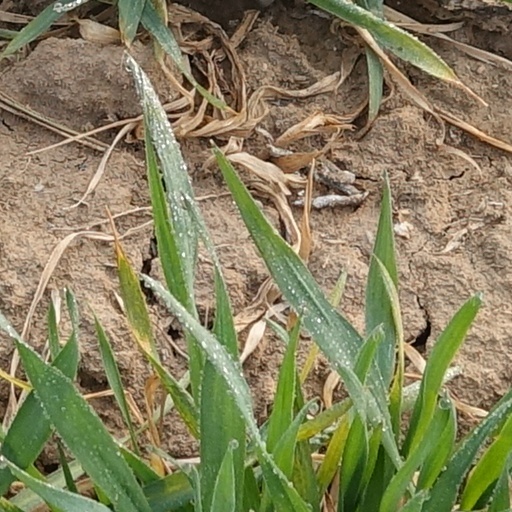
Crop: wheat